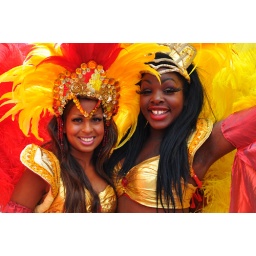
Samba in yellow and red